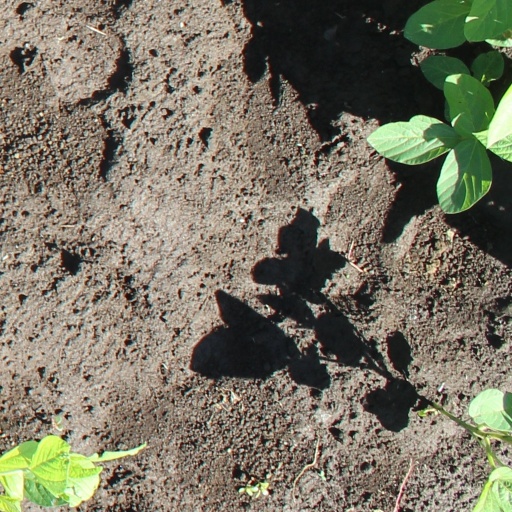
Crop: soybean